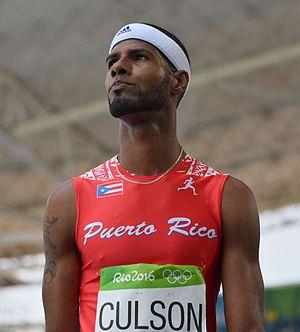
Quelques séries du 400m haies des jo de Rio 2016